Filippo Zappata

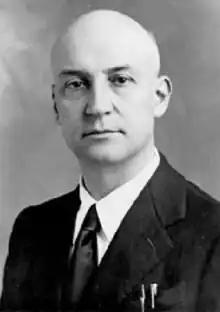
Filippo Zappata in the 1930s

Filippo Zappata (6 July 1894 – 30 August 1994) was an Italian engineer and aircraft designer. He worked for Officine Aeronautiche Gabardini, Cantieri Riuniti dell'Adriatico (CANT), Blériot, Breda, and Agusta. Zappata was the designer of many record-breaking seaplanes.